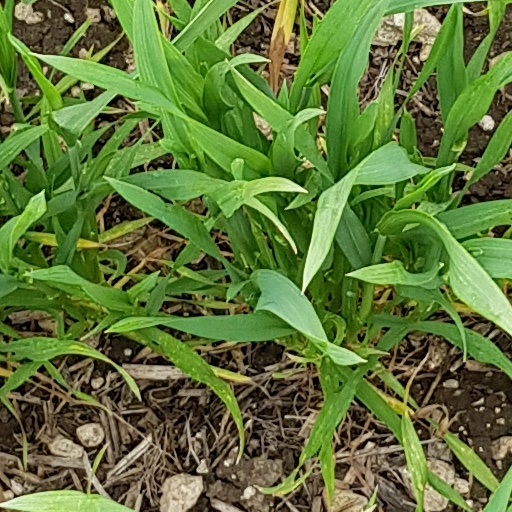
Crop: wheat